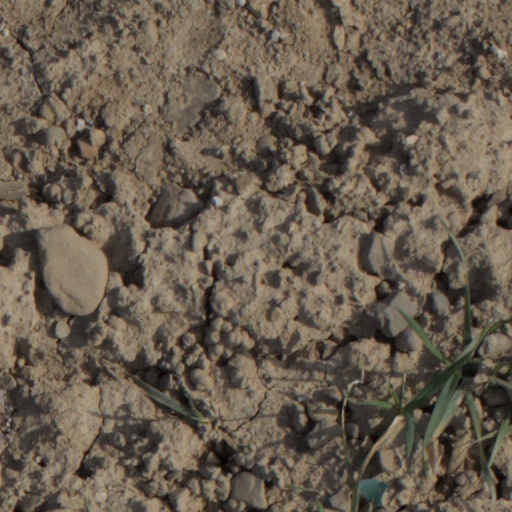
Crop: wheat